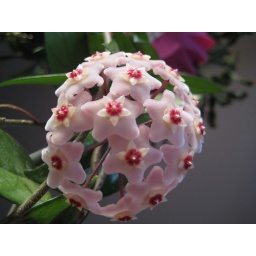
The flower Hoya bella has been in my home since I was child